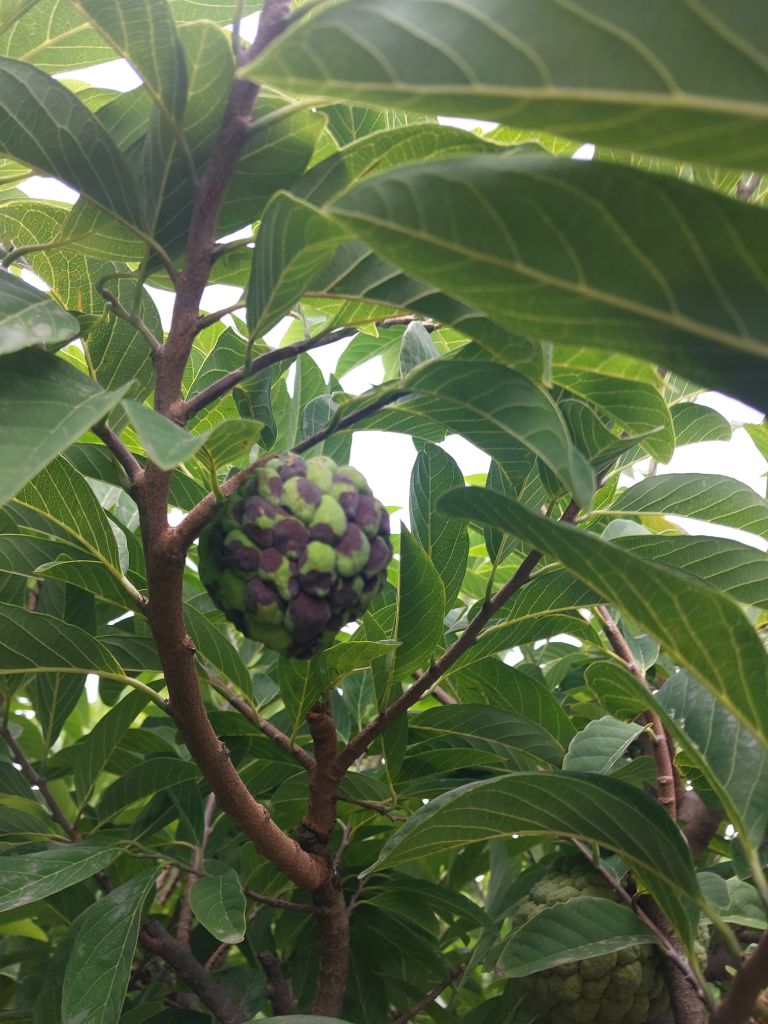
Disease label: Diplodia Rot